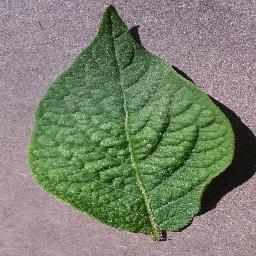
Etiqueta: Sana